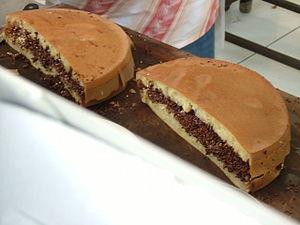
Le murtabak, ou mutabbaq est une galette fourrée commune en Asie. Il est consommé en Arabie saoudite, au Yémen, en Indonésie, en Malaisie, en Thaïlande, à Singapour, et au Brunei. Selon l’endroit, le nom du plat et ses ingrédients peuvent varier considérablement. Le nom mutabbaq signifie, en arabe, « plié ».